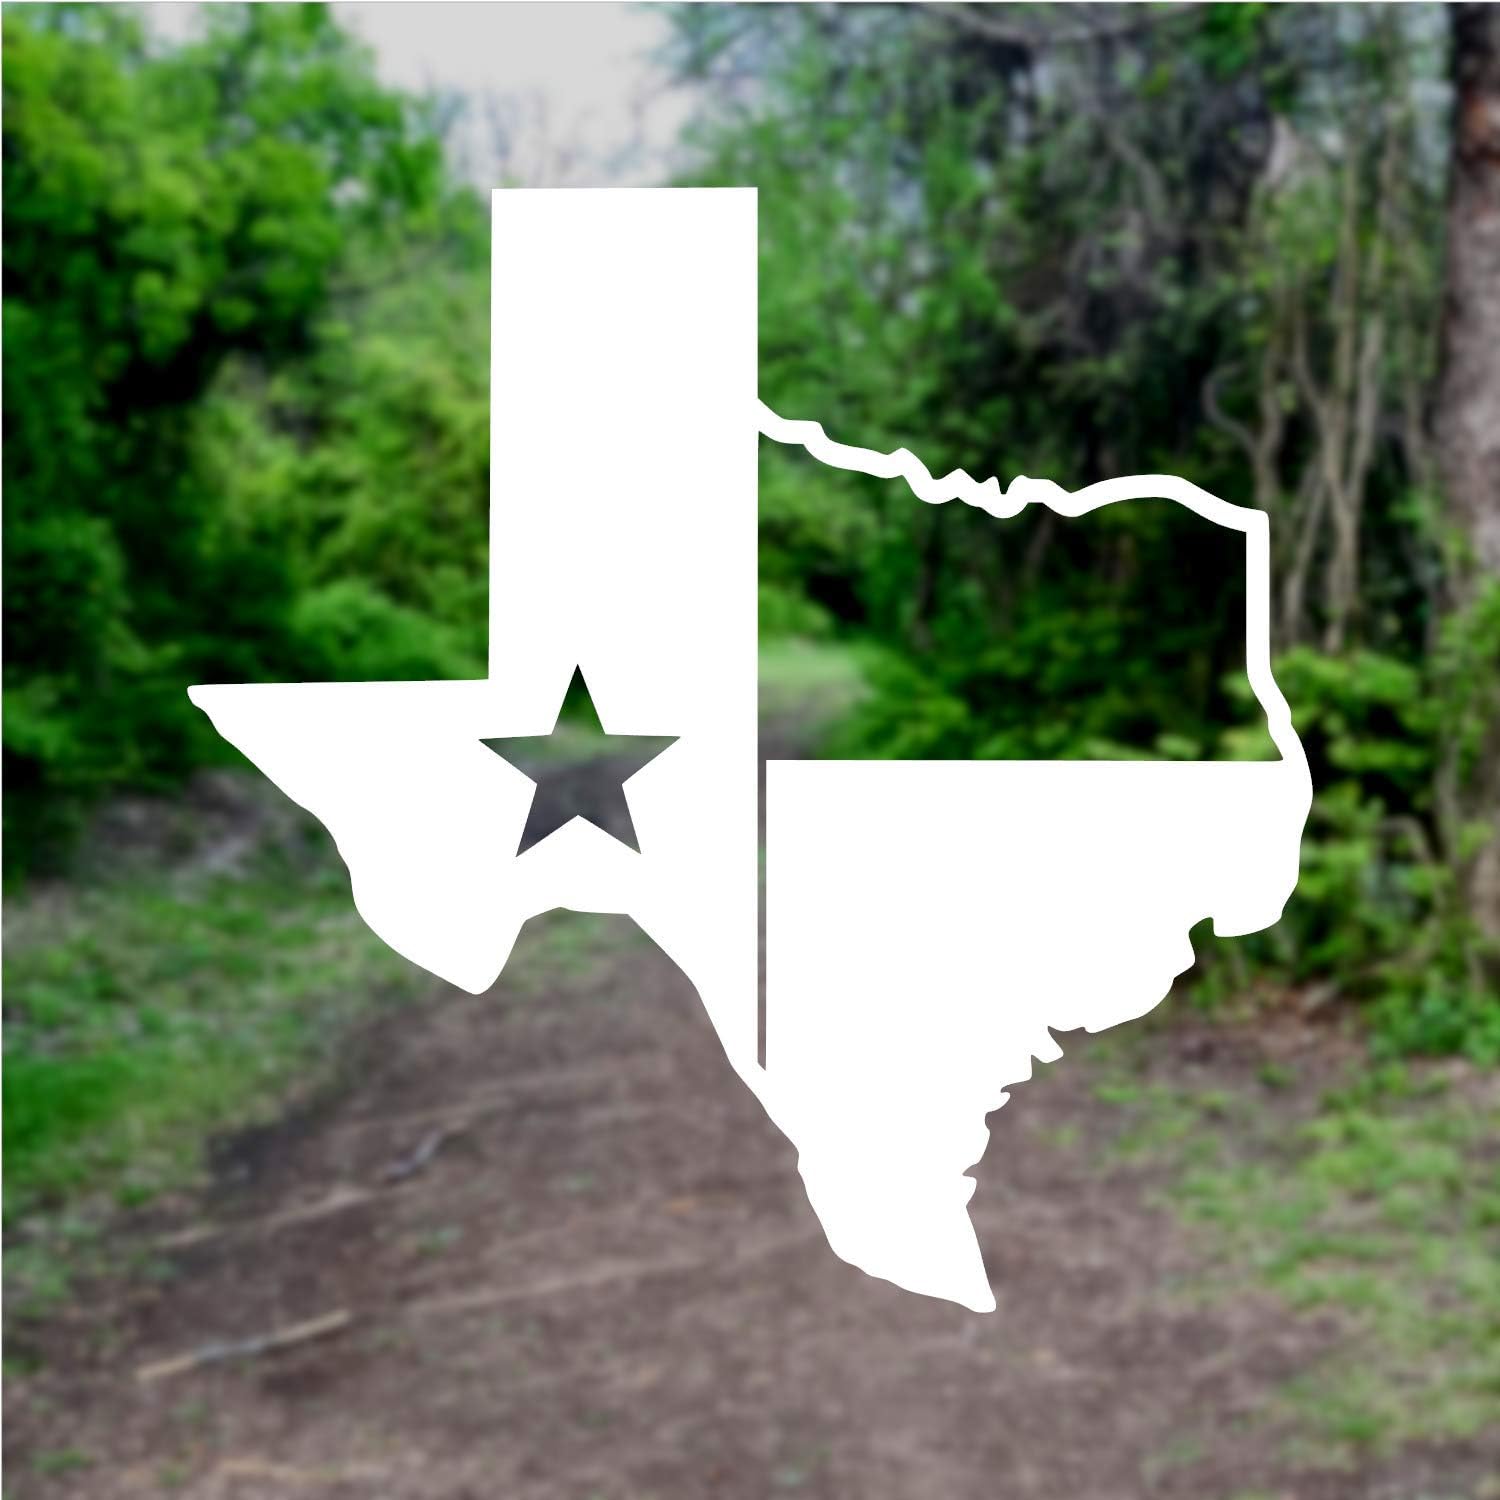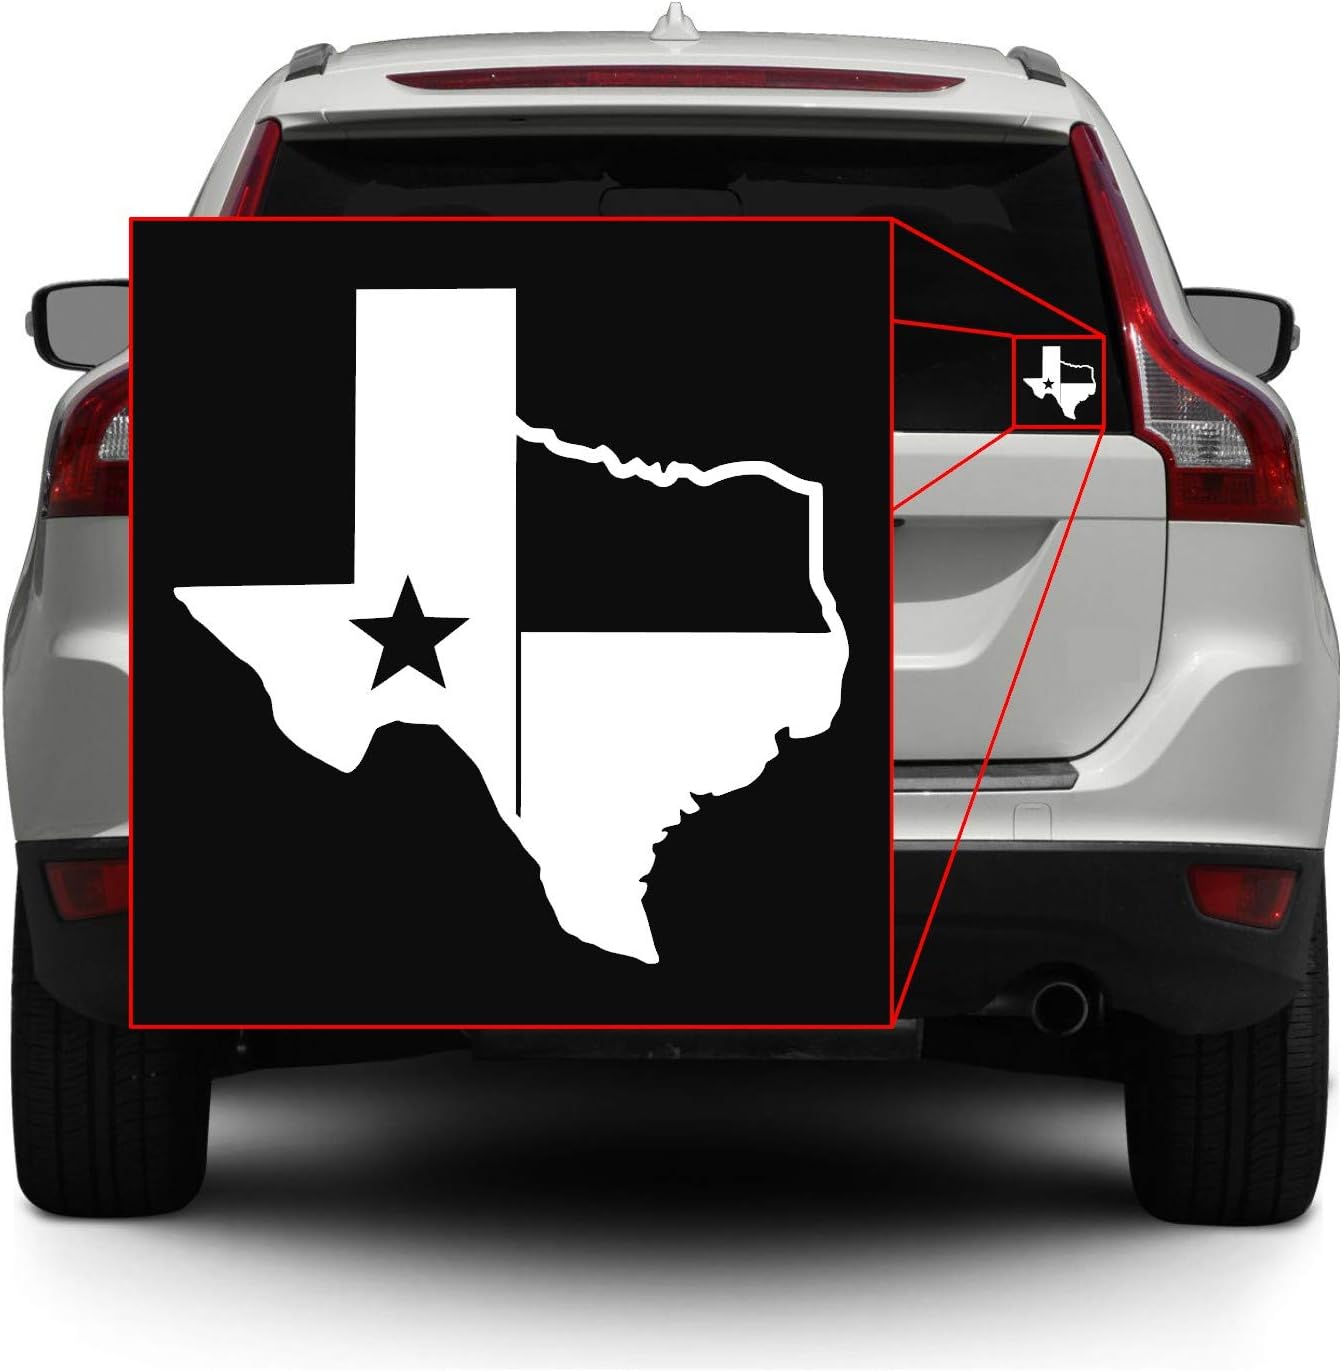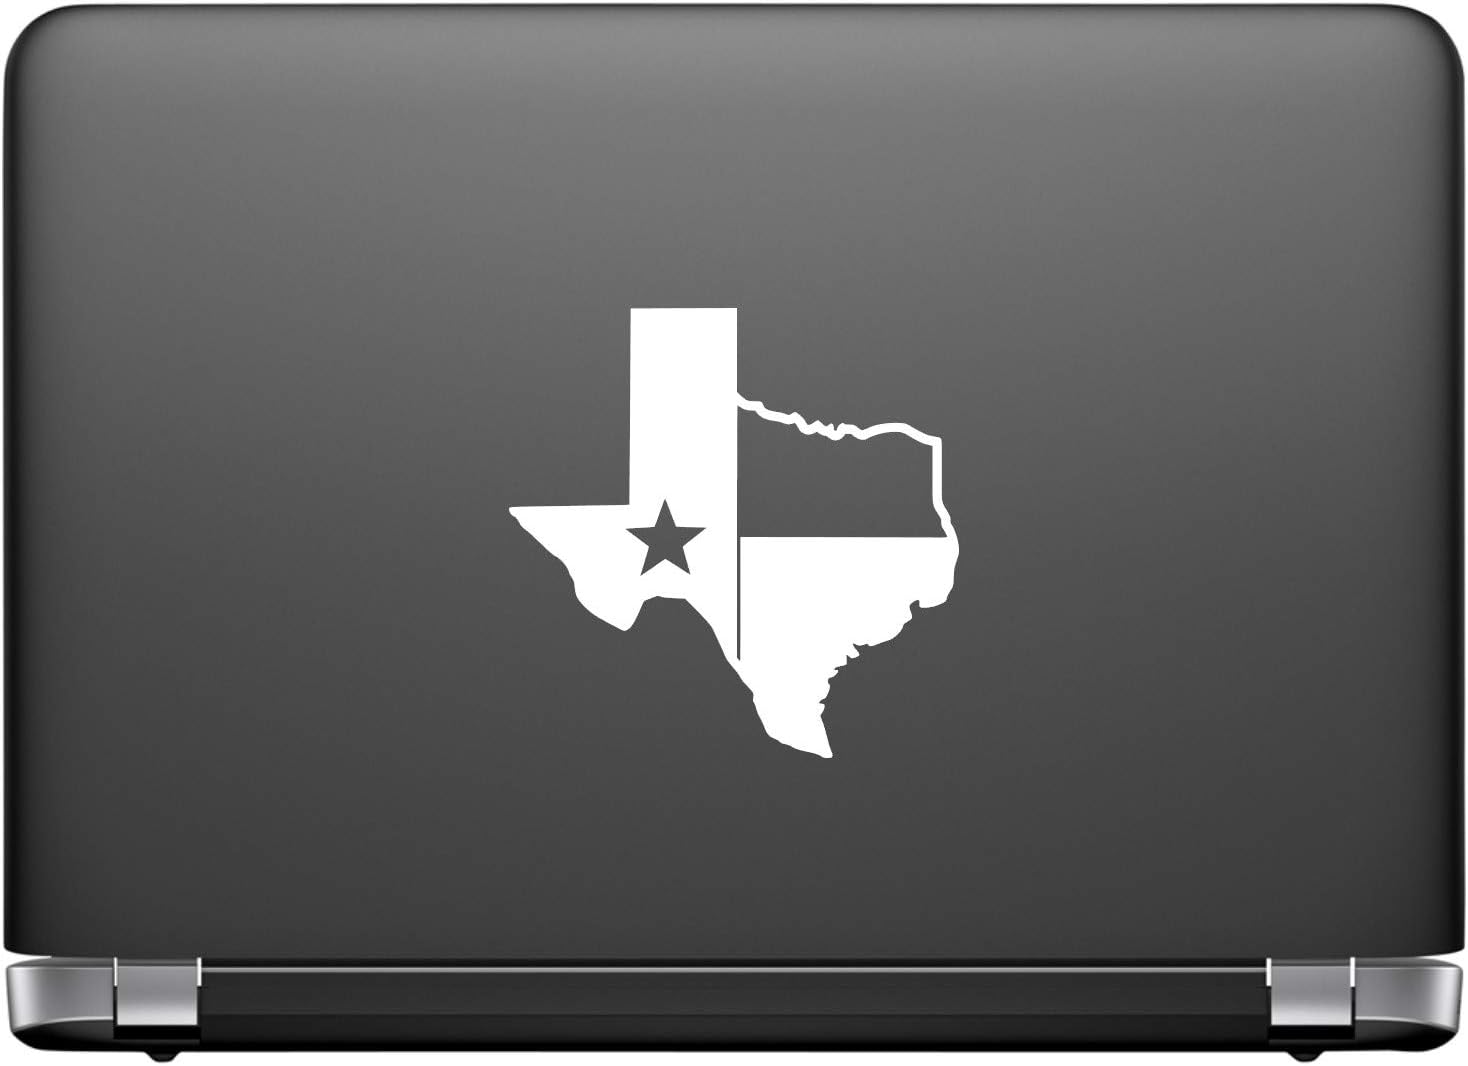
TX Flag Shaped Like Texas [Pick Color] Vinyl Transfer Sticker for Laptop/Car/Truck/Window/Bumper (3" x 3", White)
Category: Automotive
Hill Country Vinyl decals are made in the USA from premium 3mil vinyl that will last up to 5 years outdoors. The decals have no background color, the color of the surface you apply it to will be the background color. Due to differences in computer displays, decal colors may appear slightly different in person. Installation instructions are attached to this listing in the photos. Decals can be applied to just about any smooth surface including (but not limited to): Vehicle Windows, Vehicle Body Surfaces, Laptop Cases, Motorcycles, Mopeds, Bicycles, Helmets, Tractors, Trailers, Toolboxes, ATV's, Jet Skis, Surfboards, Snowmobiles, Snowboards, Skateboards, Drums, Guitars, Mirrors, Desktop Computer Towers, Boats, Hard Hats, Walls, Smooth Painted Surfaces, Store Windows, Plastic Boxes, Printers, Lockers, Doors, and Laminate Surfaces. Free Economy Shipping on orders under $9.00 will be shipped via Standard Mail. Orders over $9.00 will be shipped via First Class Package with tracking. Let us know if you do not receive your decal in the estimated delivery window.
Features: Easy to install Die-Cut Transfer Decal (see photos for installation). | These decals have no background, the color of the surface you stick it to will be the background color. | Great for Cars, Trucks, Laptops, Macbooks and more! | Made in TEXAS with Premium 5-Year Vinyl by Hill Country Vinyl!